Tumblong, New South Wales

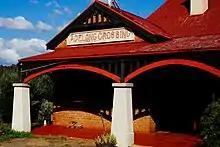
Tumblong Tavern. Previous name still visible

With the 1856 sale of the Bangus Inn the new owner renamed it the Home Hotel before William Williams of Adelong purchased the property in the 1870s. He built a new hotel called the Coach and Horses in 1873; this lasted until it was replaced in 1905 with the Adelong Crossing Hotel, currently the Tumblong Tavern.